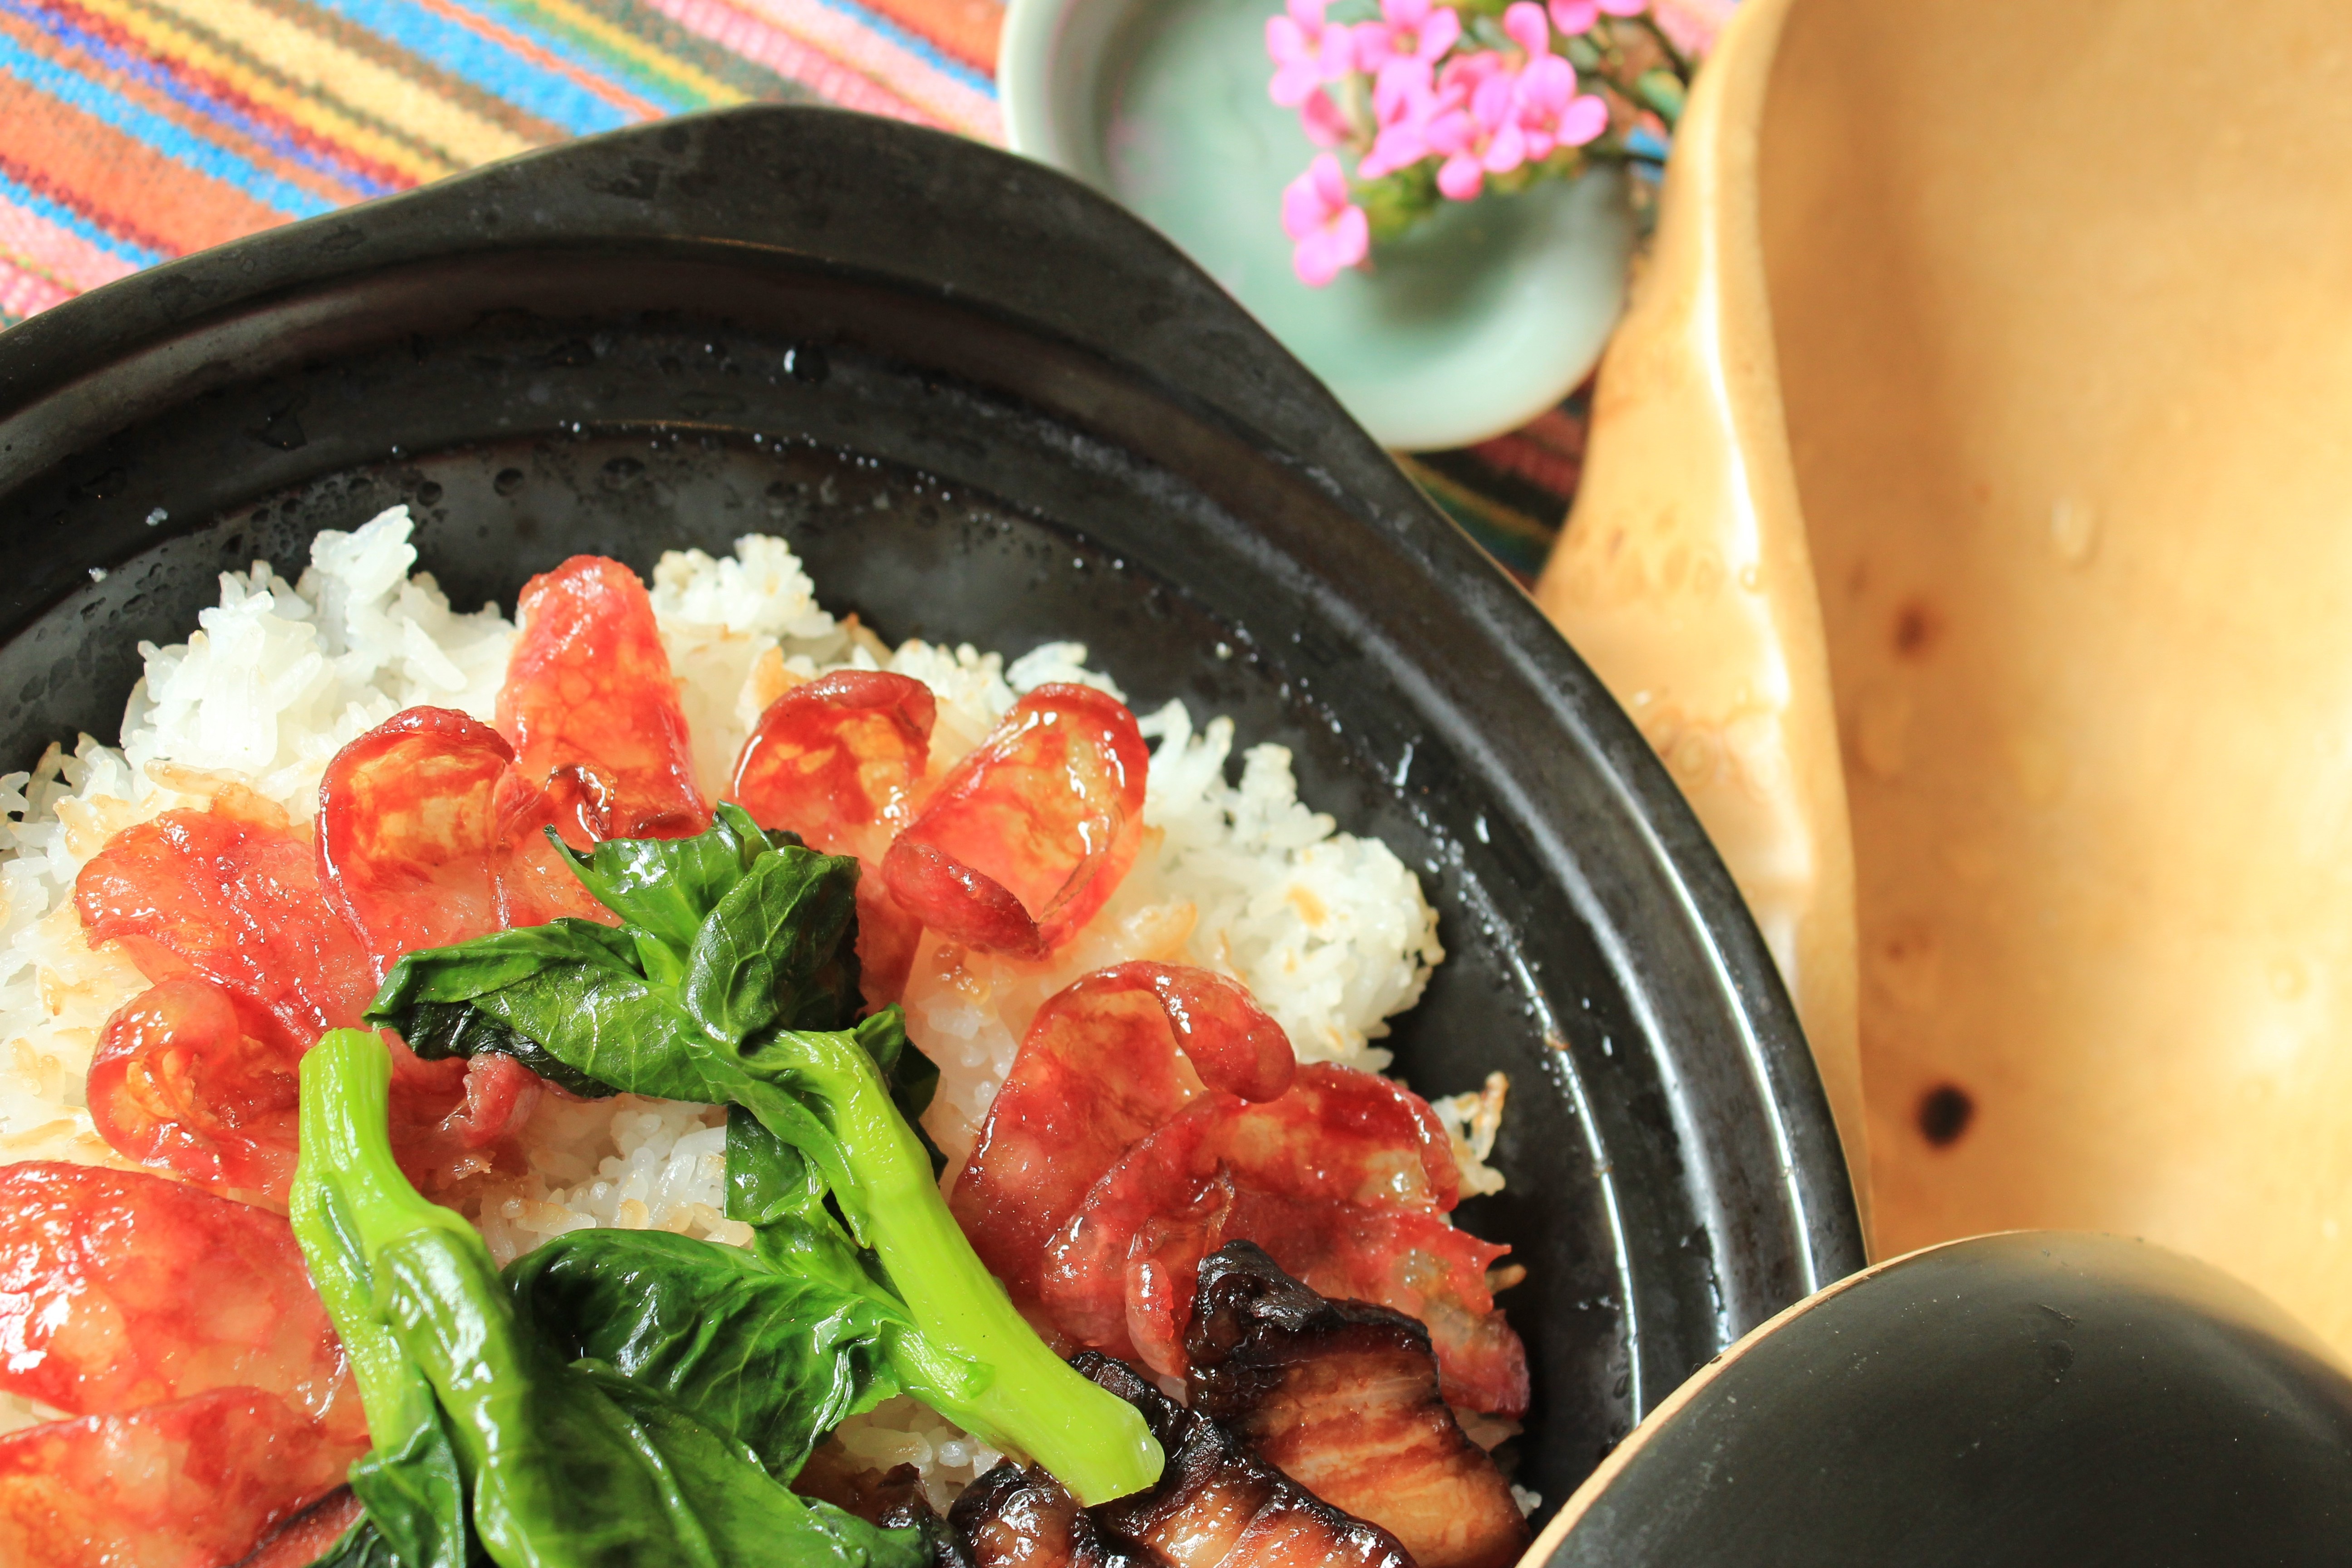
dish, meal, food, produce, vegetable, lunch, cuisine, asian food, catering, diet, claypot rice